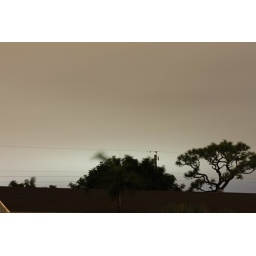
The light pollution from the front of my house made more obvious by low cloud cover.